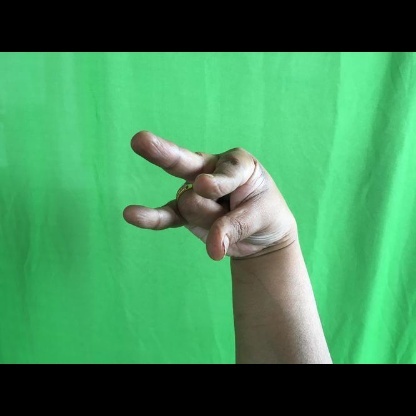
Mudra: Kangulam